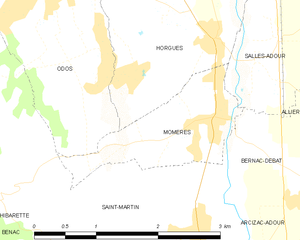
Carte des communes françaises
Momères est une commune française située dans le département des Hautes-Pyrénées, en région Occitanie.